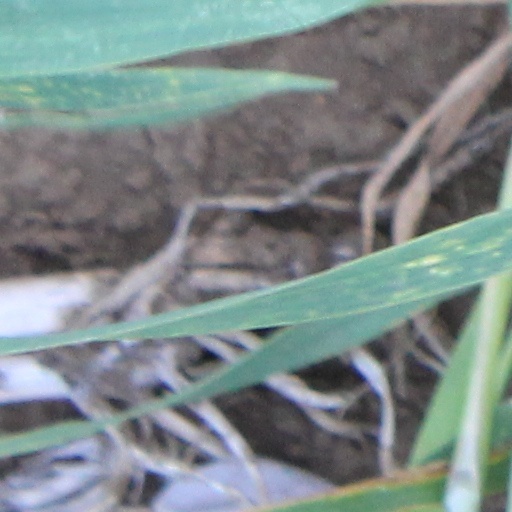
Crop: wheat